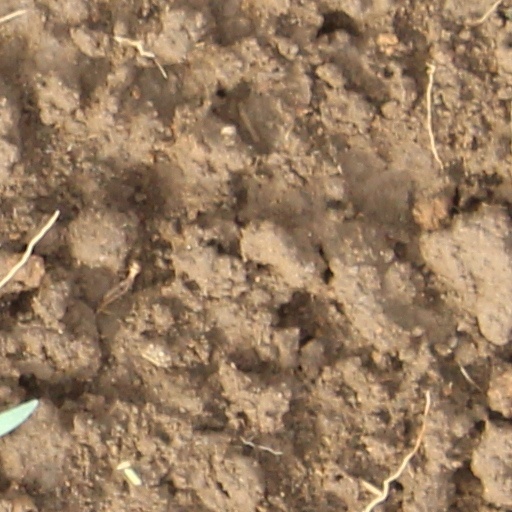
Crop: wheat